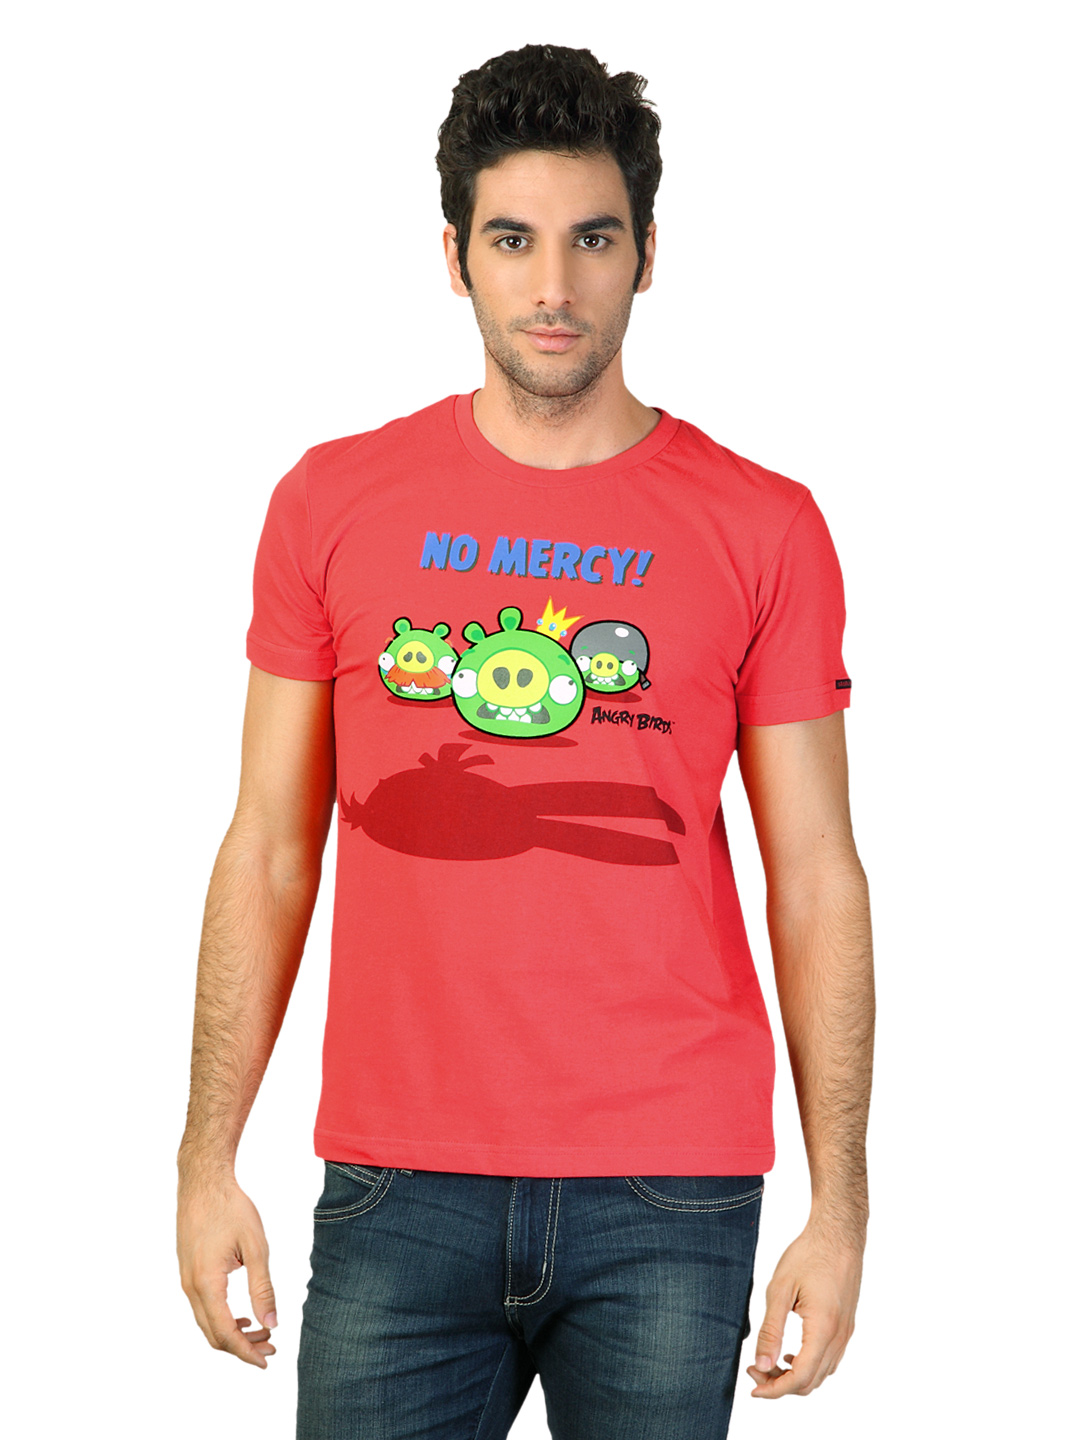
Angry Birds Men Red Printed T-shirt
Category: Apparel / Topwear / Tshirts
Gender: Men
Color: Red
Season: Summer 2012
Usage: Casual